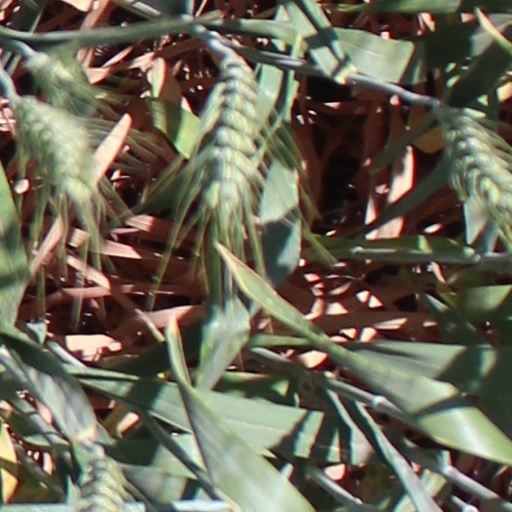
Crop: wheat